Petrov (crater)

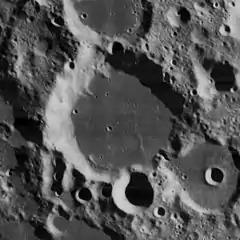
Lunar Orbiter 4 image

Petrov is an impact crater along the southeastern limb of the Moon. The crater is difficult to observe in this location, and visibility of this feature is affected by libration. The nearest crater of note is Chamberlin, just on the far side to the northeast. Somewhat farther to the west-southwest of Petrov is Gill.